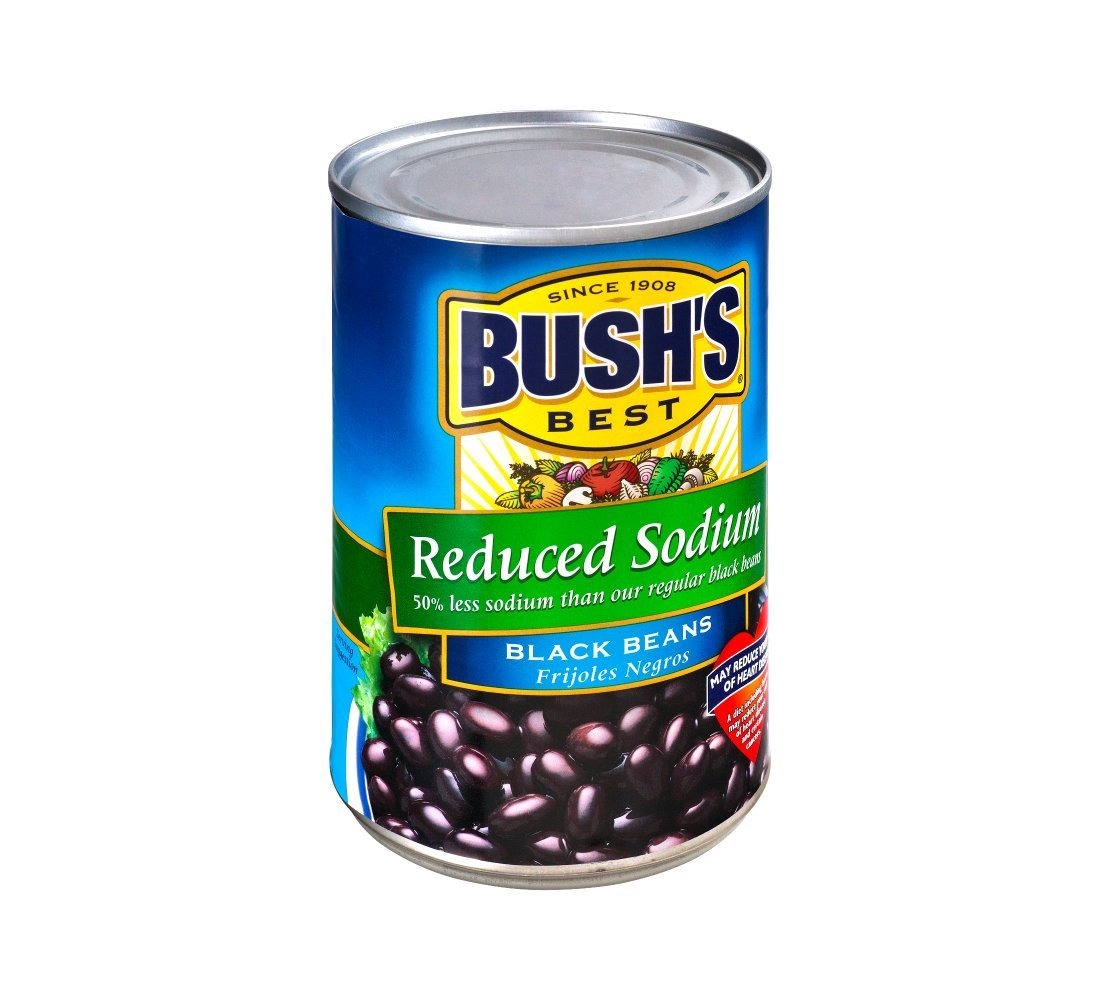
Item Name: Bush's Black Beans Reduced Sodium, 15 Oz., (Pack of 12)
Product Description: Bush's Best Reduced Sodium Black Beans
Value: 180.0
Unit: Fl Oz

Price: 1.59